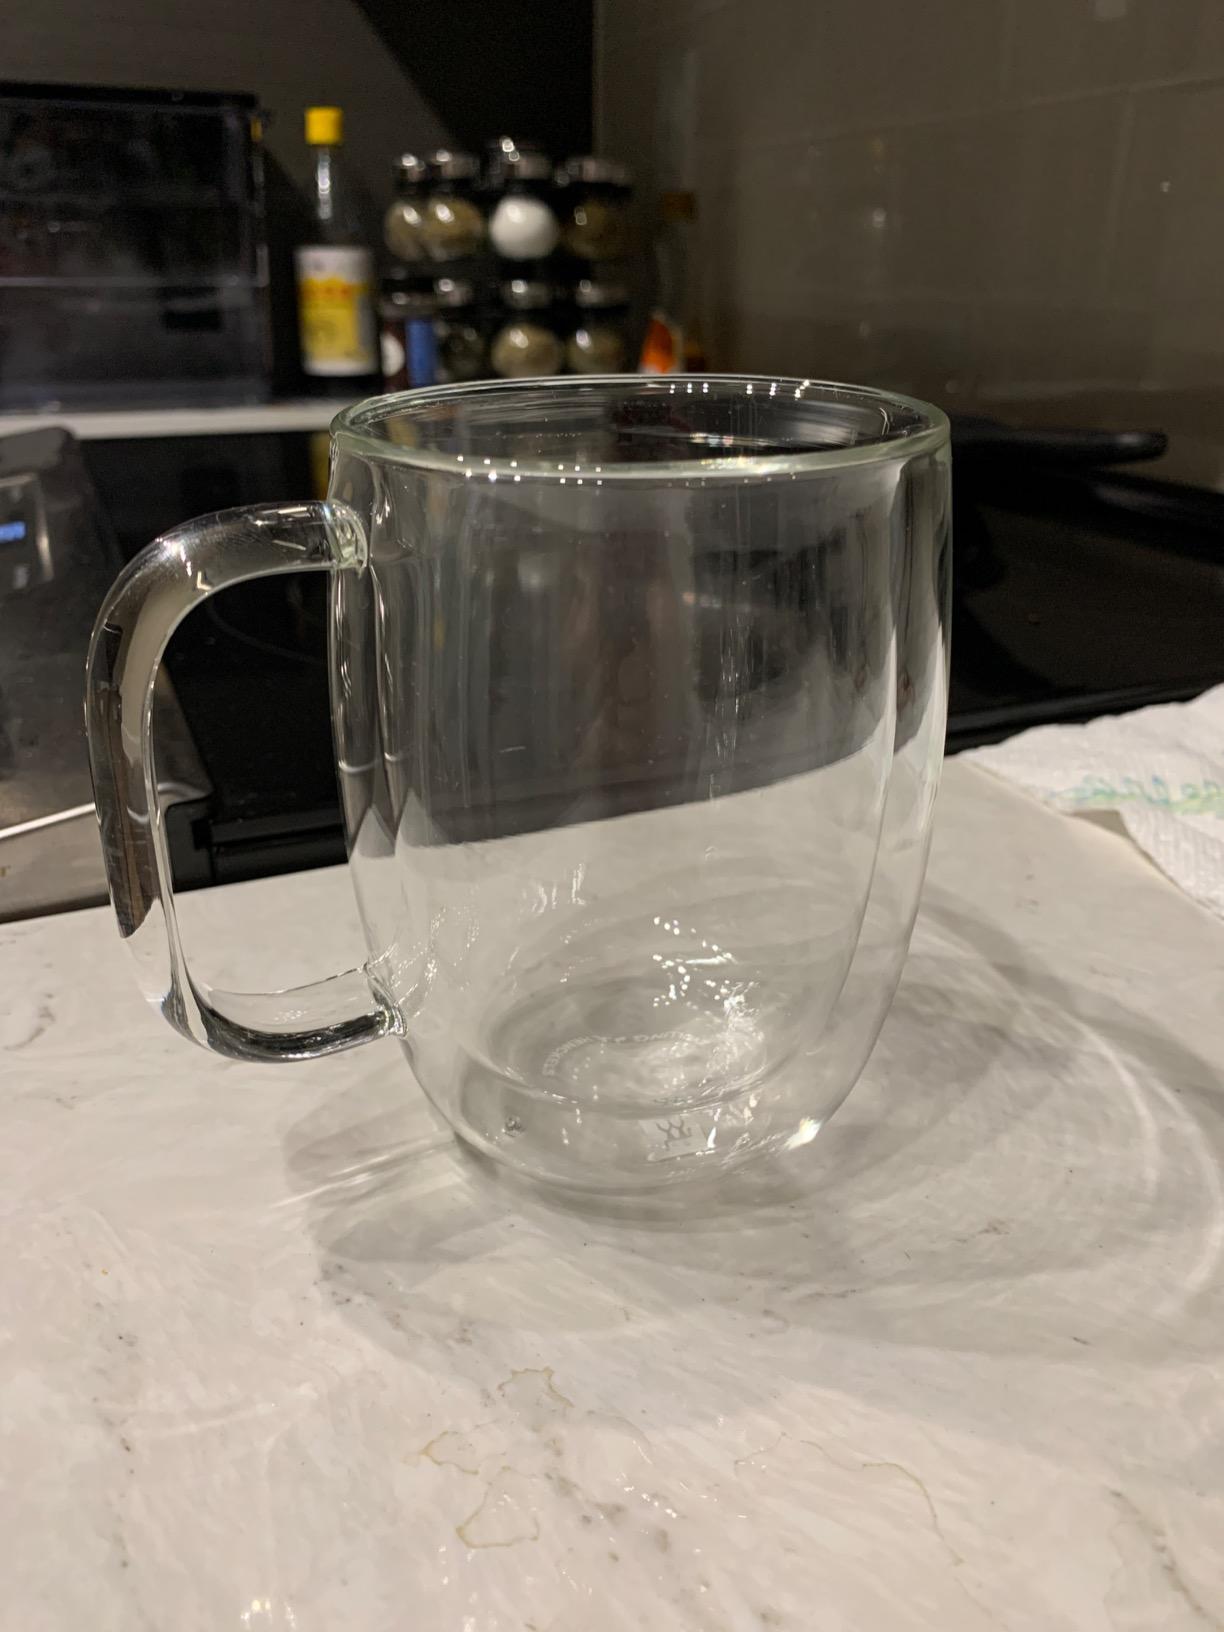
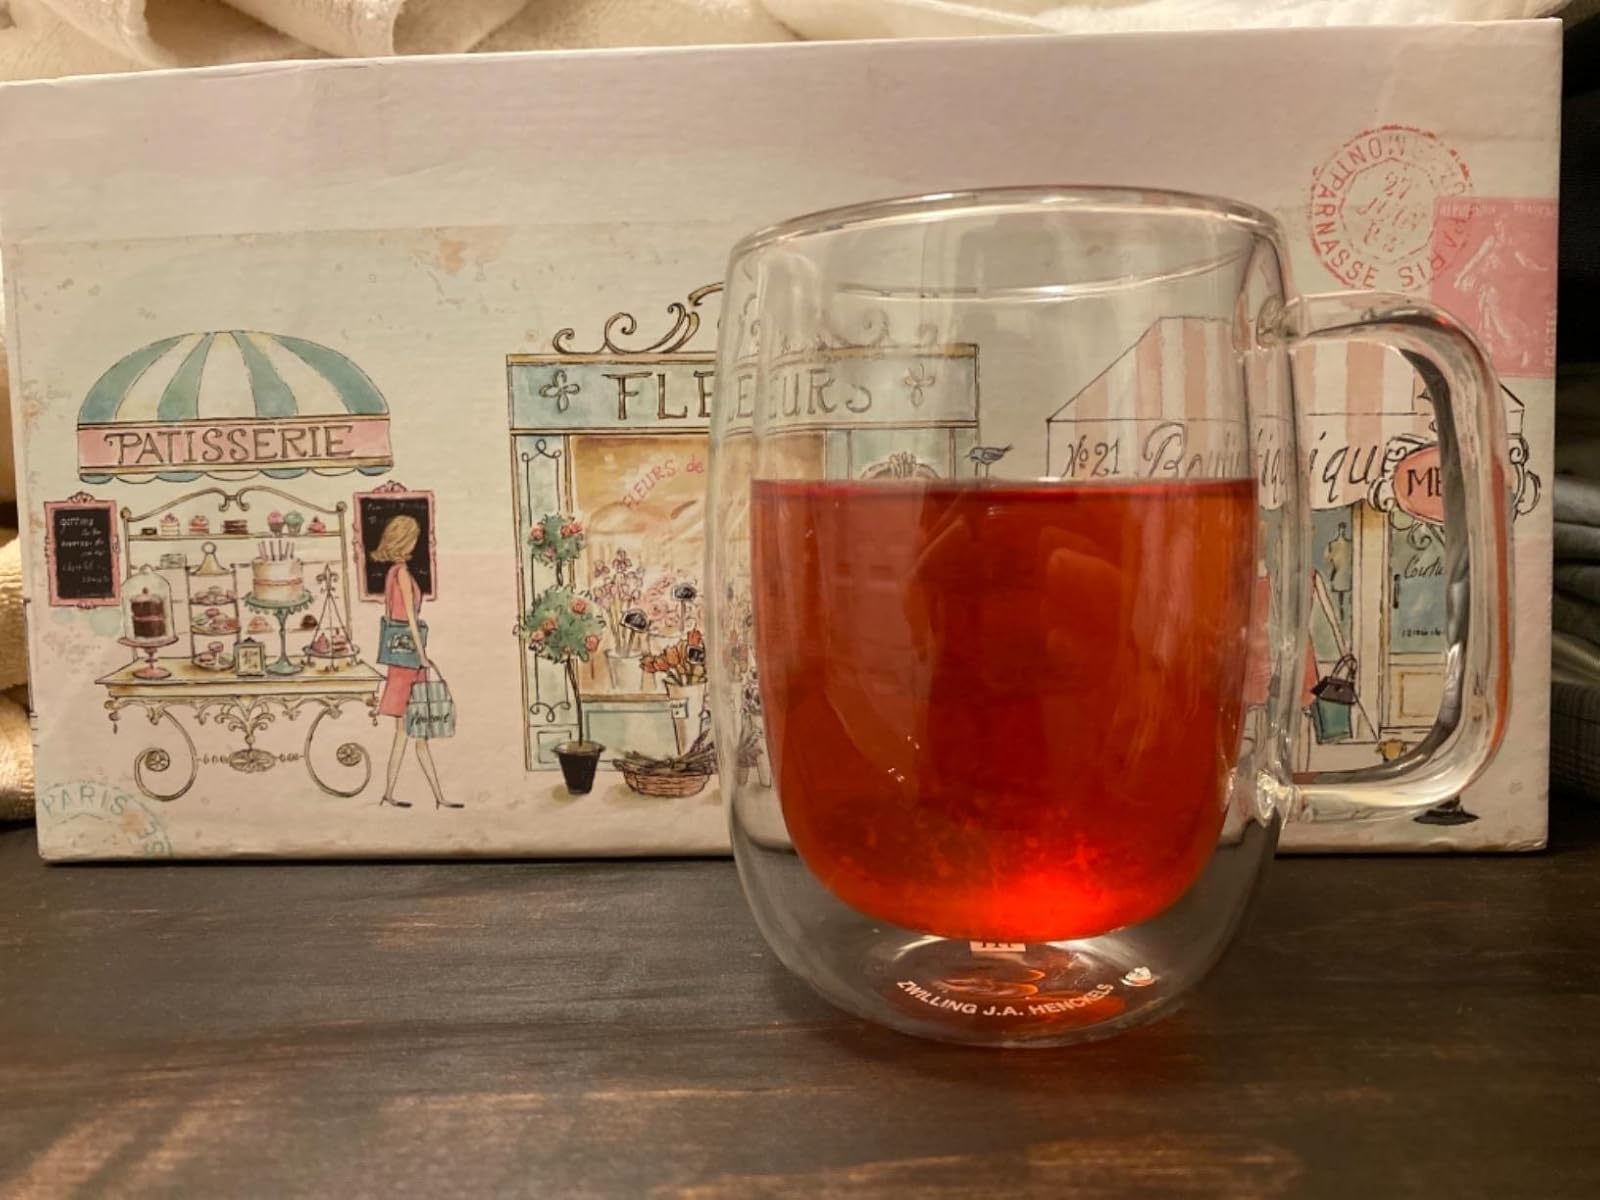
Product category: items_mug
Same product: yes